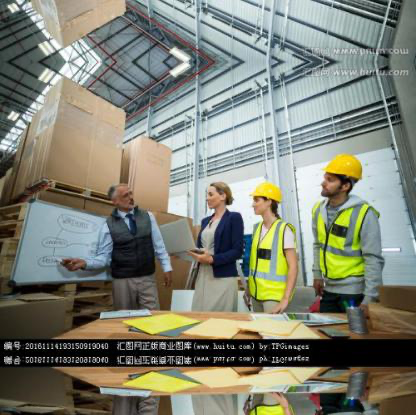
Objects in the image:
label: helmet
label: helmet
label: head
label: head